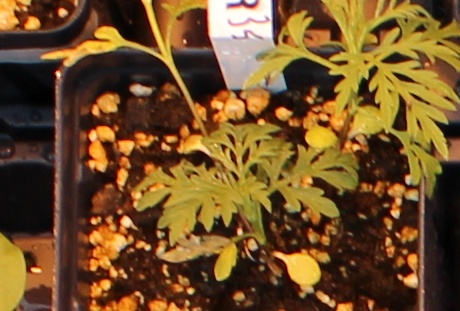
Label: Ragweed